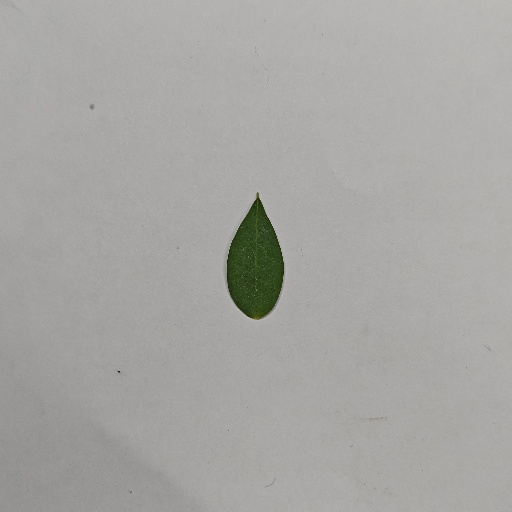
Species: Sojina
Leaf condition: Healthy Leaf